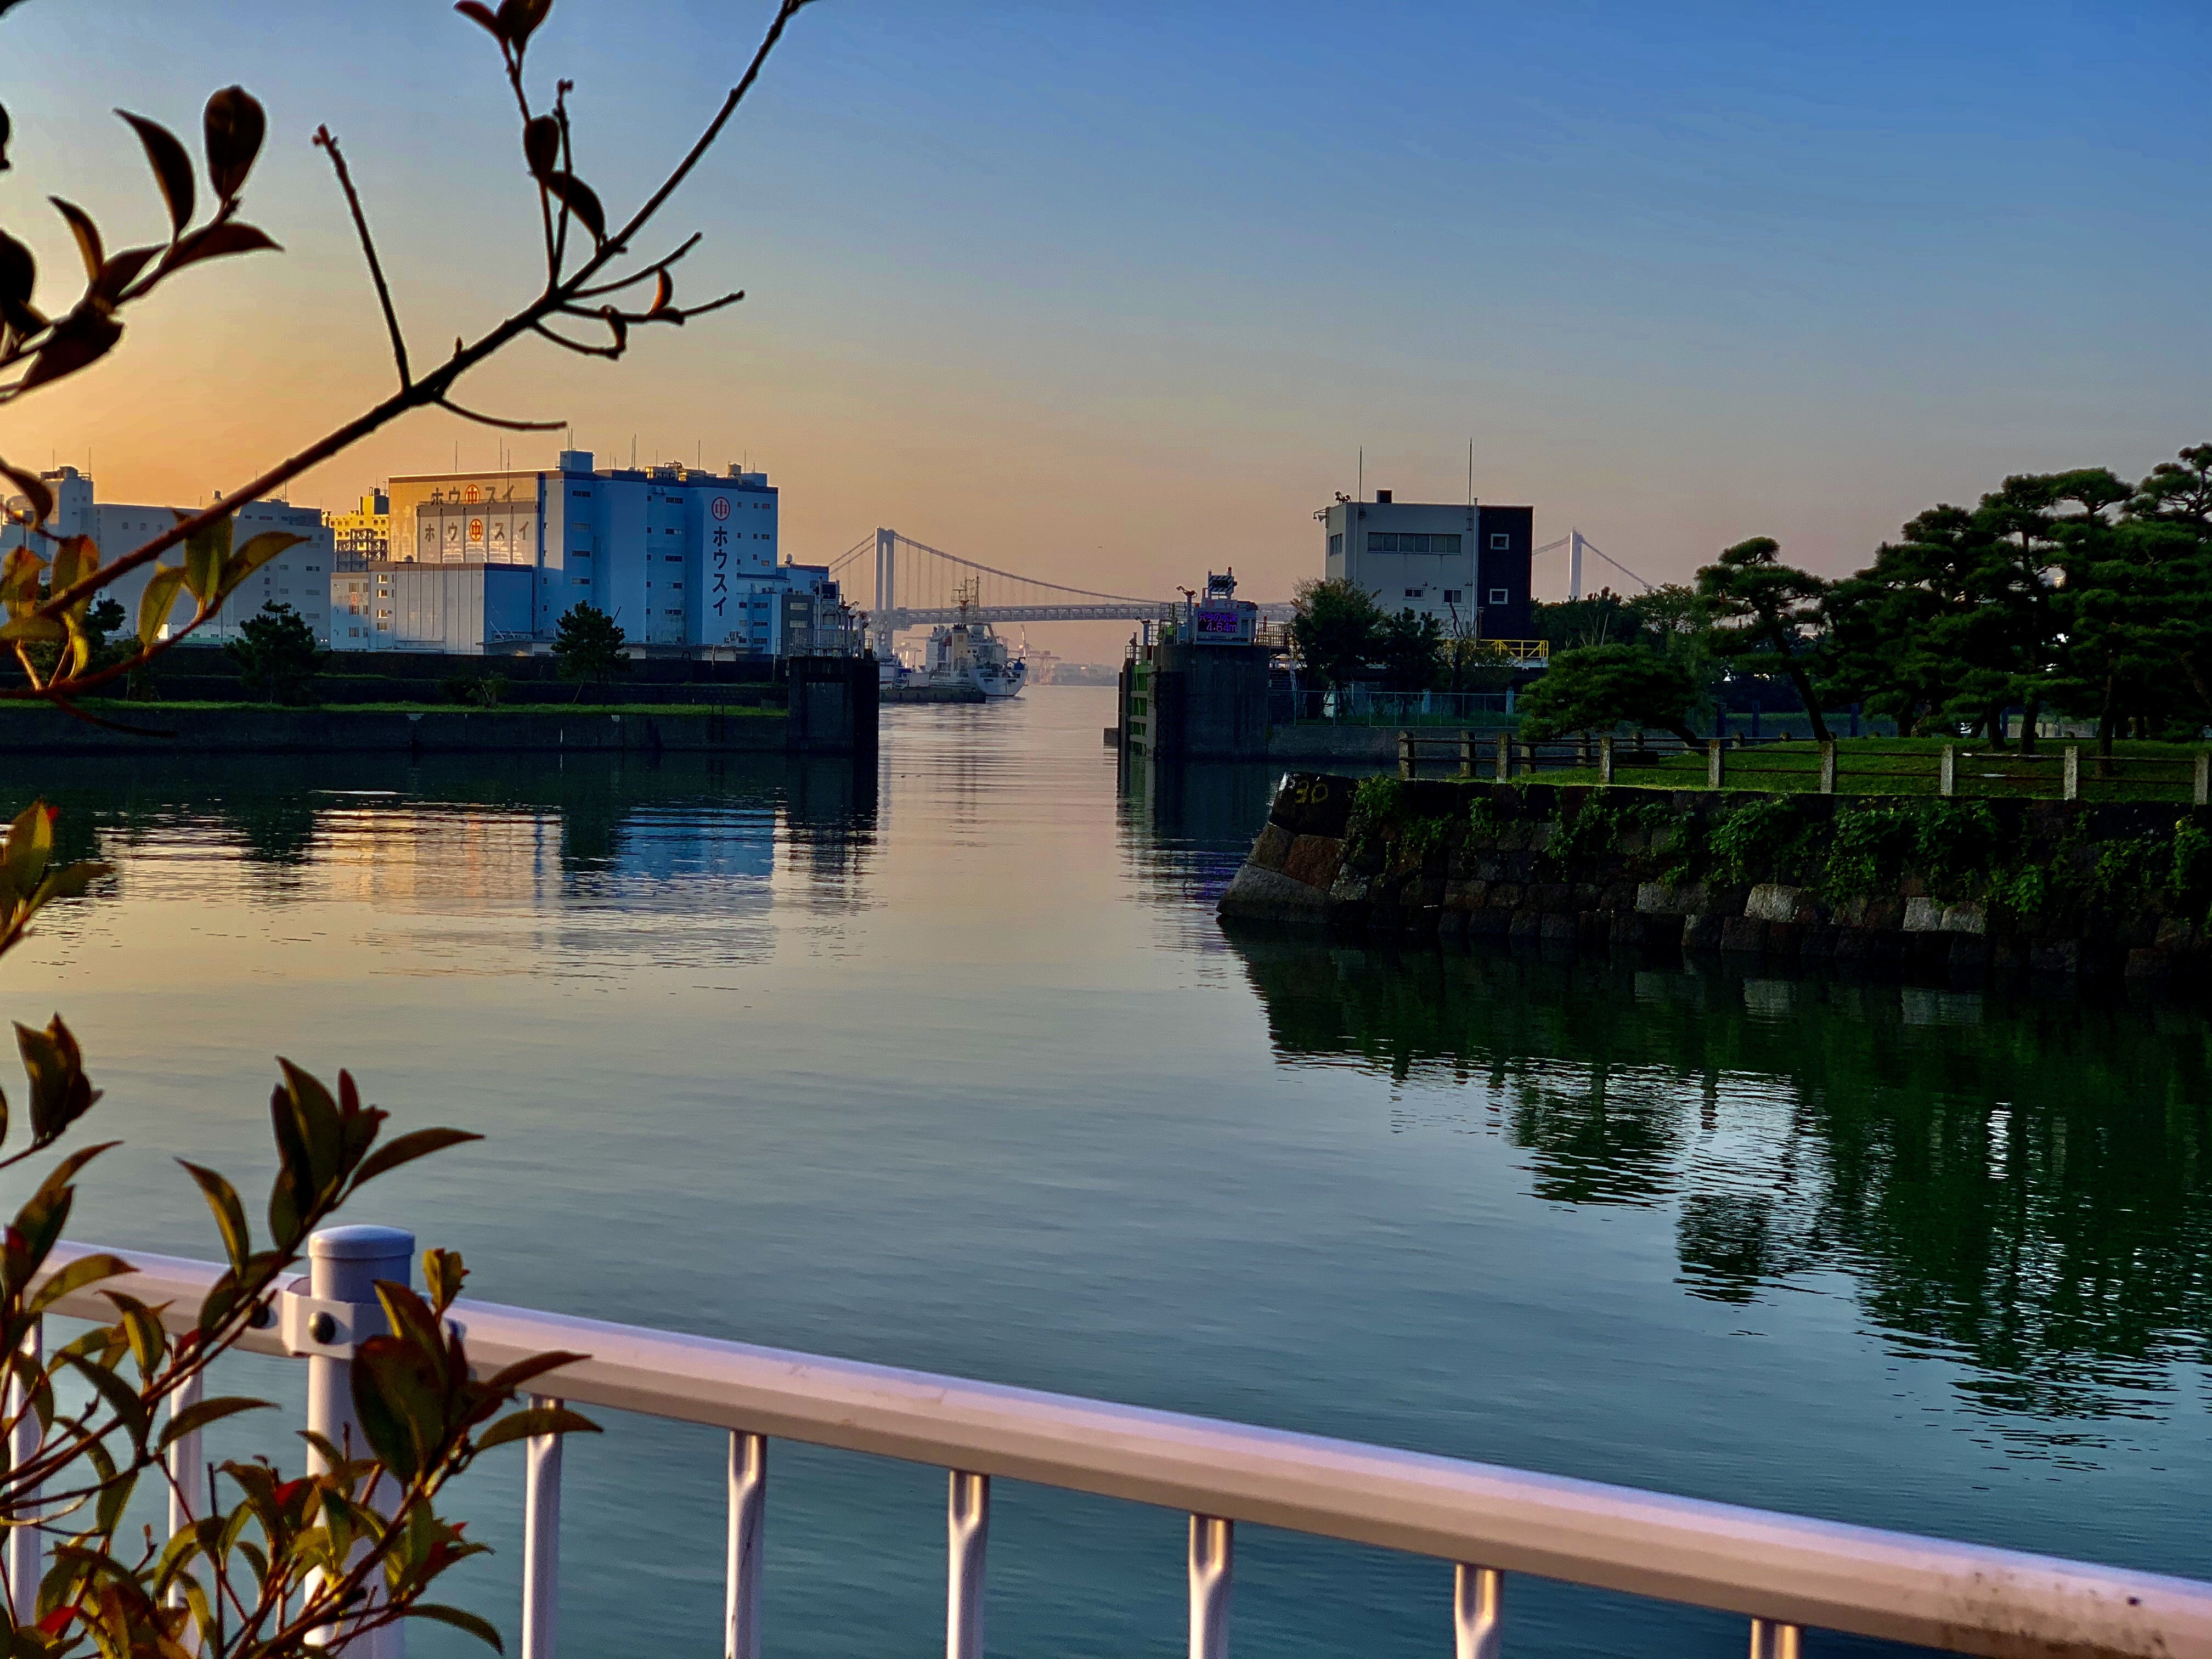
tree, sky, water, waterway, river, morning, bridge, lake, cloud, evening, canal, reflection, bank, channel, city, sea, dusk, tourism, plant, walkway, reservoir, vacation, sunset, boardwalk, night, horizon, house, ocean, bay, mountain, nonbuilding structure